Theatre of Poland

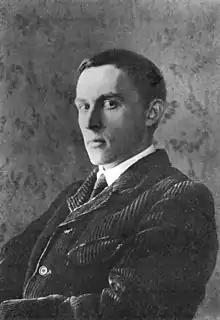
Stanisław Ignacy Witkiewicz (1885-1939)

The theatrical map of Poland, on which for many years the most important points were Warsaw and Kraków, has undergone numerous changes over the last decade. The most recognized directors in Poland, such as Krzysztof Warlikowski, Grzegorz Jarzyna, Jan Klata, Michal Zadara or Maja Kleczewska work in Warsaw, but also travel to other cities. While it is true to say that the capital's position is safe, there is strong competition for second place between Kraków and Wrocław. Recognised masters (Jerzy Jarocki, Krystian Lupa) and a group of younger directors, with Piotr Cieplak and Paweł Miśkiewicz at the head, collaborate with Wrocław's theatres. Poznań, Gdańsk, and Łódź have similar ambitions. One of the more unanticipated surprises of recent seasons has been the blossoming of theatre in Legnica, a town which, until recent times, was the main Soviet military base in Poland, where the artistic director, Jacek Głomb, has been actively searching for new ways to reach the town's inhabitants. So he began putting on shows relating events in the lives of the local citizens, as well as siting classical dramas in surprising arenas (e.g., Shakespeare's "Coriolanus" in an old Prussian barracks). Since Pawel Lysak became the artistic director of the theatre in Bydgoszcz, this city in central Poland has been able to enjoy top-level theatre as well.